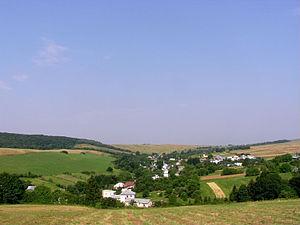
Šandal est un village de Slovaquie situé dans la région de Prešov.